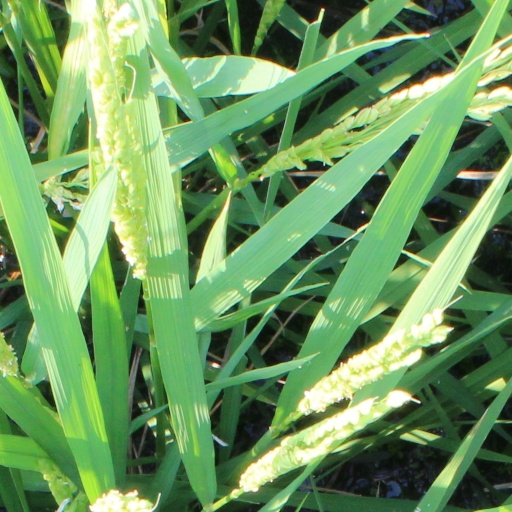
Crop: rice